Miatsum

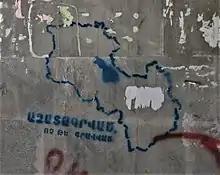
Graffiti in Yerevan with the outline of a united Armenia and Republic of Artsakh, with text in Armenian saying "Liberated, not occupied"

Miatsum was a concept and a slogan used during the Karabakh movement in the late 1980s and early 1990s, which led to the First Nagorno-Karabakh War in 1992–1994.